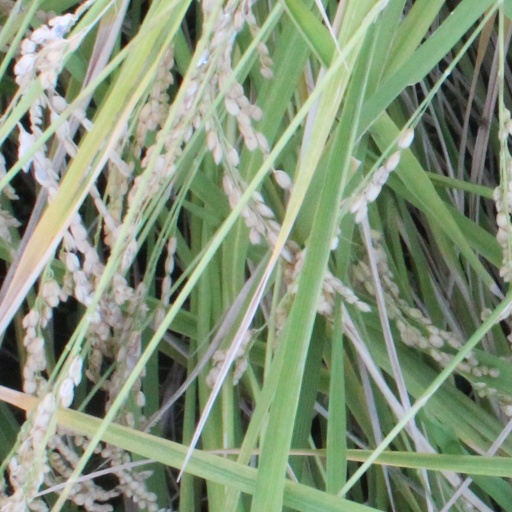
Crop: rice